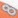
Number: 8